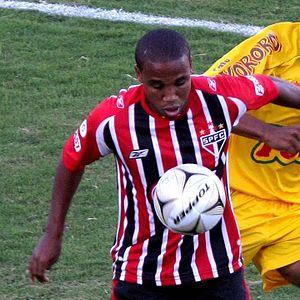
Humberlito Borges Teixeira dit Borges, né le 5 octobre 1980 à Salvador, est un footballeur international brésilien évoluant au poste d'attaquant.